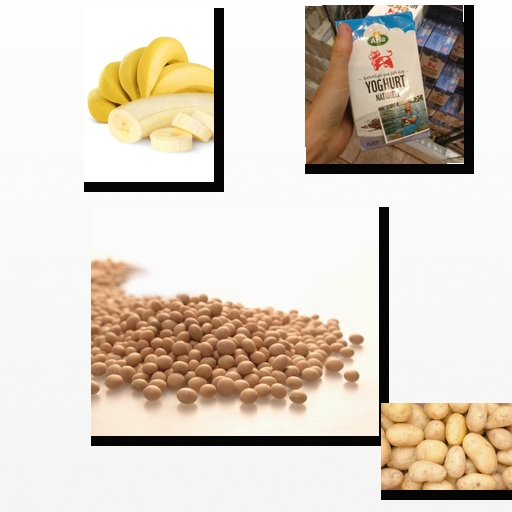
Food items: soybean, banana, potato, yoghurt